West Edmonton Mall

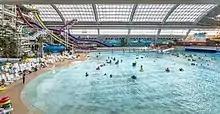
Main wavepool, 2 August 2014.

The World Waterpark is the world's 4th-largest indoor waterpark, built in 1985, with a size of . The park has the world's largest indoor wave pool. The highest slides in the park are the Twister and Cyclone, which are each high.